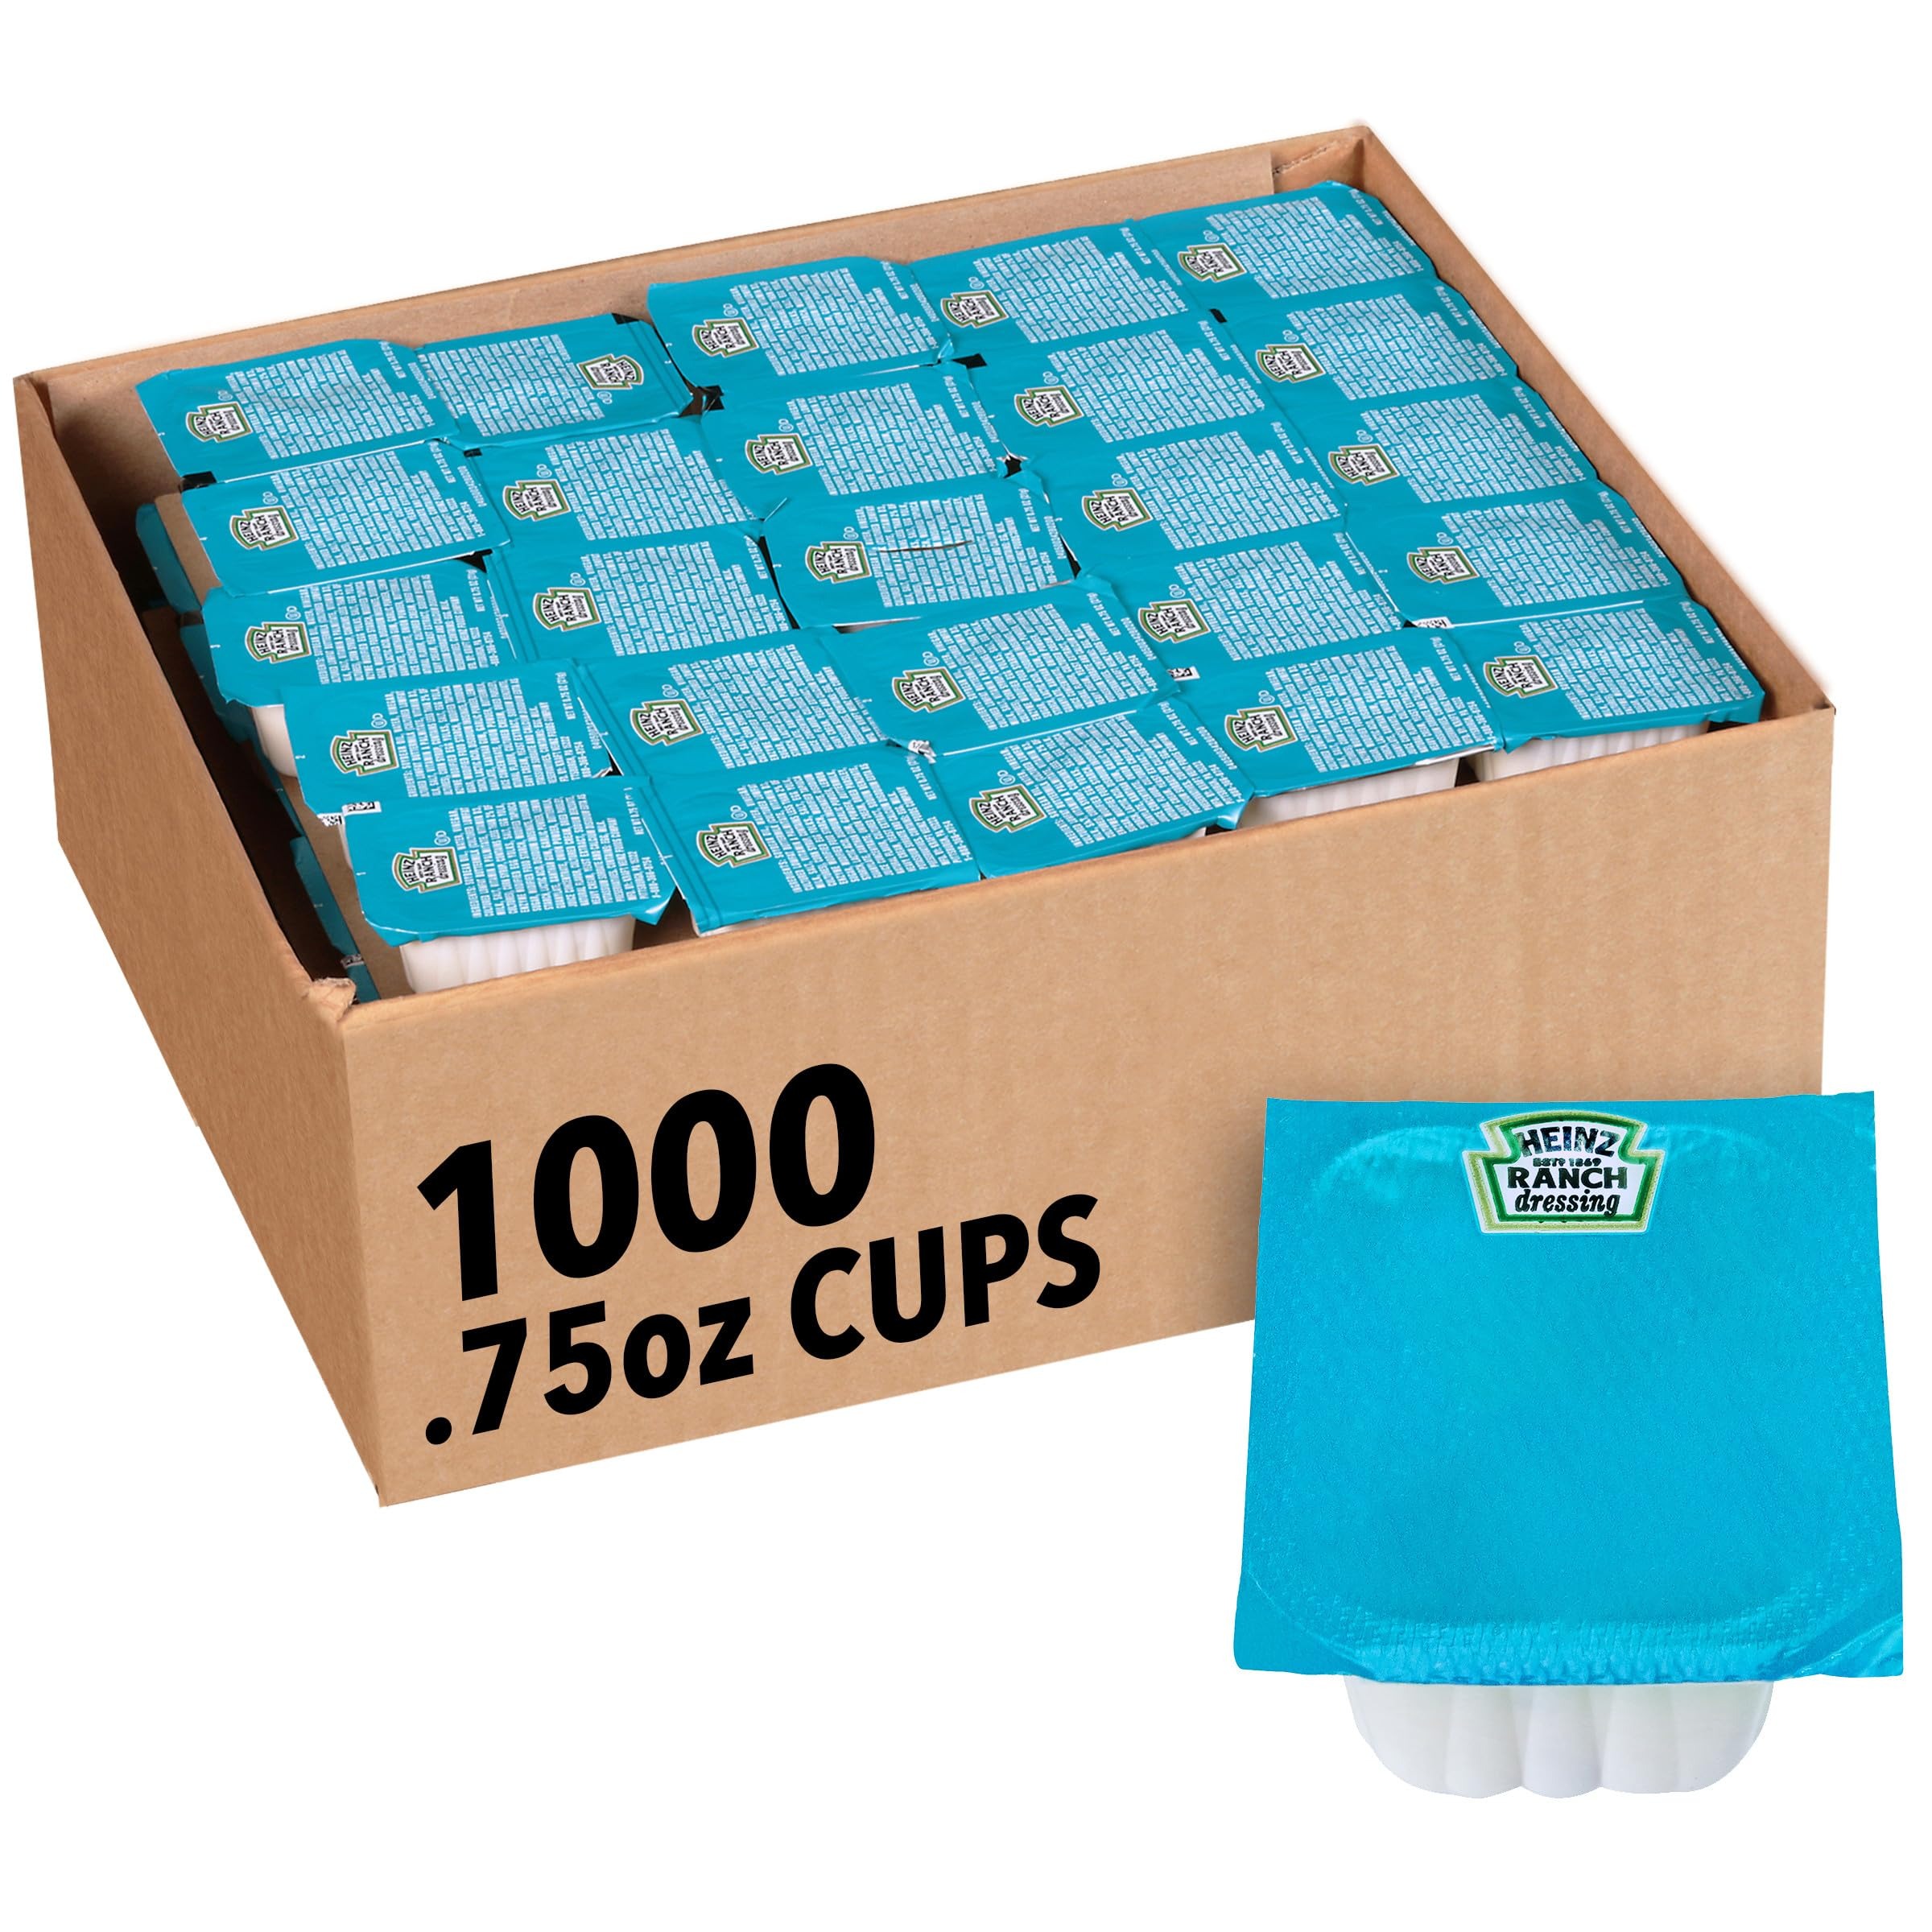
Item Name: Heinz Ranch Dressing (0.75oz Packets, Pack of 100)
Bullet Point 1: With a robust, classic flavor, Heinz Ranch Salad Dressing adds a creamy, delicious kick to your favorite foods
Bullet Point 2: Heinz salad dressings offer distinctive and balanced flavor, a consistent, vibrant appearance and a thick, rich texture
Bullet Point 3: Made with buttermilk, garlic, onion and other natural flavors and spices
Bullet Point 4: Heinz dressing is served with many American dishes as well as other cuisines around the world
Bullet Point 5: Traditionally served with vegetables and salads, the dressing can also be used as a topping for sandwiches, burgers and grilled meat or as a dipping sauce for chicken wings, vegetables, nuggets, fries and more
Bullet Point 6: Contains milk and eggs
Bullet Point 7: Single-serve cups (100 per case) are ideal for takeout or self-service condiment or salad bars; easy and controlled application with a conveniently portable design
Bullet Point 8: Ideal for use in commercial kitchens, restaurants, fast food, takeout, food trucks, concessions and more
Value: 75.0
Unit: Ounce

Price: 49.795